Question: Please indicate a possible affordance area of baseball bat that can be used for hitting
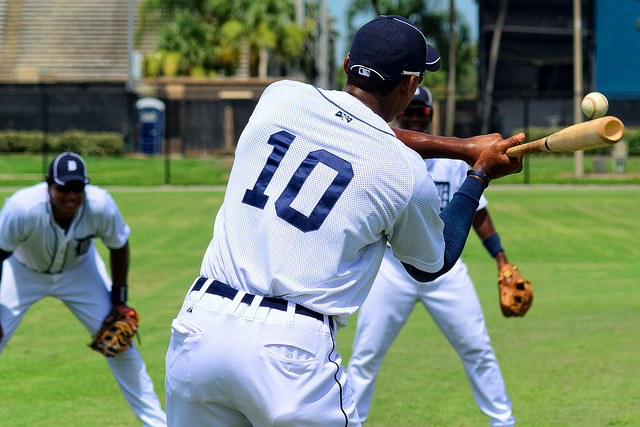
Answer: [536.5, 121, 615.5, 156]